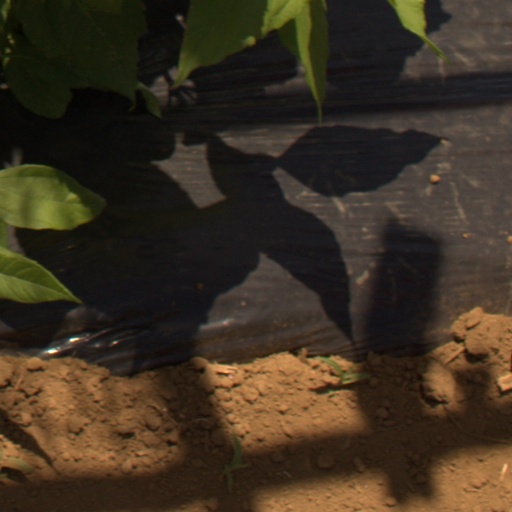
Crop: Jerusalem artichoke